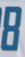
Number: 8